Yamatsuri, Fukushima

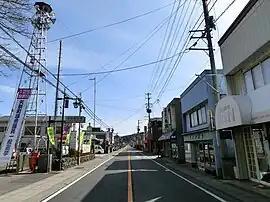
Central Yamatsuri

Yamatsuri is located in the southernmost portion of Fukushima prefecture, bordering on Ibaraki Prefecture to the south and Tochigi Prefecture to the west. Mt. Yamatsuri is in the center of the town, and the Kuji River flows from north to south. To the east of the town are the Abukuma Mountains.